HMS Affray (P421)

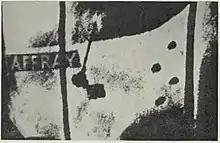
Wreck of the "Affray", as seen on the television screen on board the salvage vessel

On 14 June HMS Loch Fyne made the initial asdic contact on the very edge of Hurds Deep, a deep underwater valley in the English Channel, and made the first notification to the Admiralty. It was the same location where an oil slick had been sighted at the same time "Affray" vanished and was in an area that had been searched before. HMS "Reclaim" arrived several hours later after an excited call from the Captain of "Loch Insh" who, as an ex-submariner was convinced this was "Affray". HMS Reclaim subsequently investigated using Rosse Stamp's new waterproof camera. A dive was made down to the contact and the diver reported seeing a long white handrail before being dragged along with the flow of the current. Due to the weather being worse than usual the crew decided to use the underwater camera that they had previously been sceptical of. As soon as it was sent down the very first thing the camera picked up were the letters "YARFFA"—"Affray" backwards.